Megaesophagus

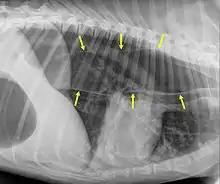
An x-ray of the thorax of a dog with megaoesophagus. The edges of the esophagus are shown by the yellow arrows. (In this image, the head end of the dog is to the right, and the tail end is to the left.)

Megaesophagus can also be a symptom of the disease myasthenia gravis. Myasthenia gravis is a neuromuscular disease where the primary symptom is weakness in various body parts of the dog. However, when myasthenia gravis occurs in older dogs it is thought of as an immune-mediated disease. Often when myasthenia gravis is diagnosed in older dogs the first symptom the dog may manifest is megaesophagus.